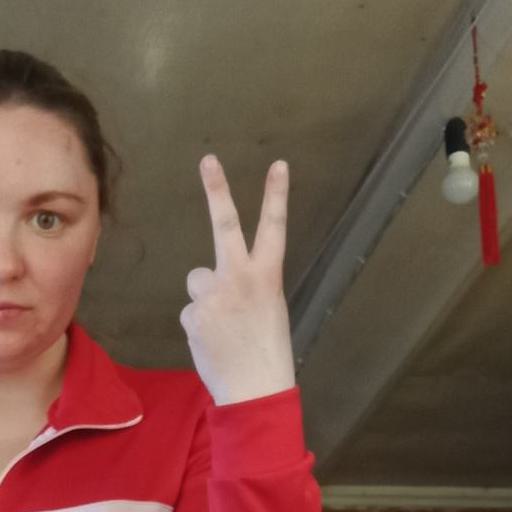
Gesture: peace_inverted